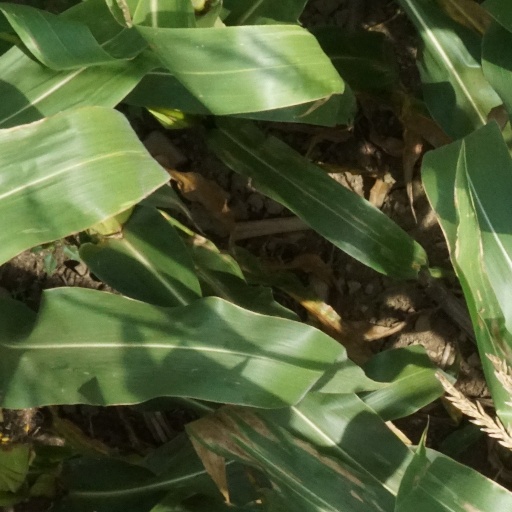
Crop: maize; corn